Quantum turbulence

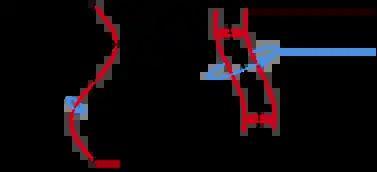
Fig 4. Left: Schematic of a Kelvin wave with amplitude formula_40 and wavelength . Right: A straight vortex configuration that has been perturbed into a bent vortex configuration.

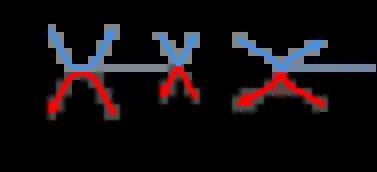
Fig 5. Schematic of vortex reconnection of two vortices. The arrows on the vortices represent the direction of the vorticity in the vortex line. Left: Before the reconnection. Middle: The vortex reconnection is taking place. Right: after the reconnection.

Vortices in quantum fluids support Kelvin waves, which are helical perturbations of a vortex line away from its straight configuration that rotate at an angular velocity formula_41, with